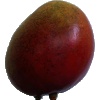
Label: red_mango